Jan Rubens

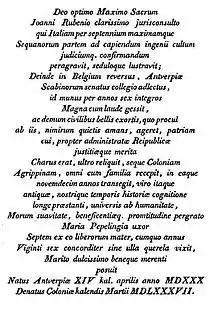
Latin Epitaph for Jan Rubens, written by his wife complimenting him as a husband.

Anna of Saxony died in 1577. The travel ban imposed on Jan Rubens was lifted in 1578 on condition that he not settle in the Prince of Orange's possessions nor in the hereditary dominions of the Low Countries and maintain the bail bond of 6,000 thalers as security. He was allowed to leave his place of exile in Siegen and to move the Rubens family to Cologne. While in Siegen, the family had of necessity belonged to the Lutheran Church. In Cologne, the family reconverted to Catholicism.